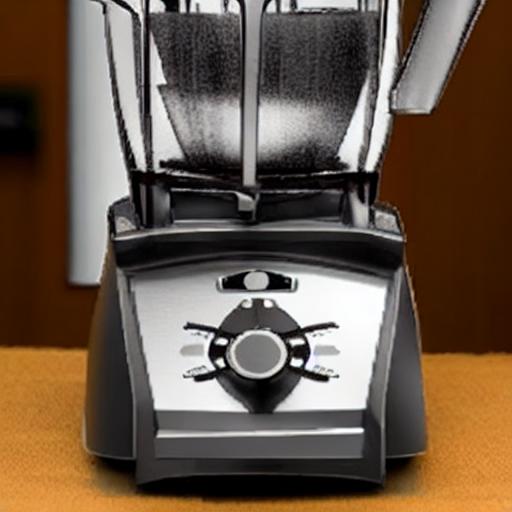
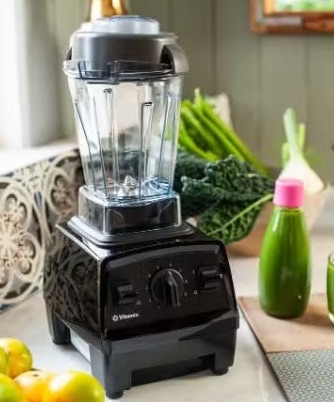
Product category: items_blender
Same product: no